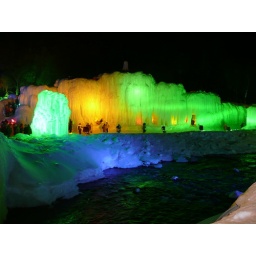
By the Ishikari River... and created by the river (the locals use water from the river to create such beautiful caves).